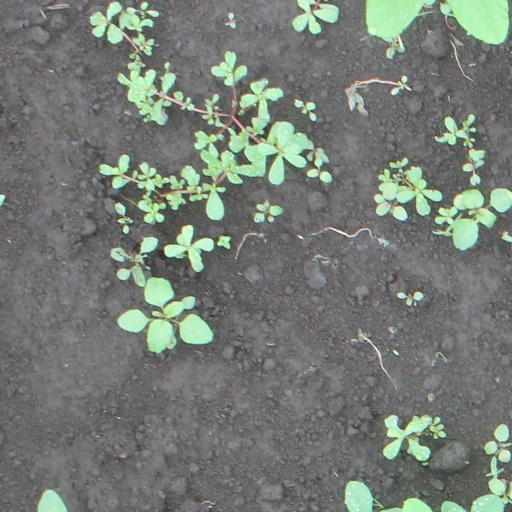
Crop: soybean